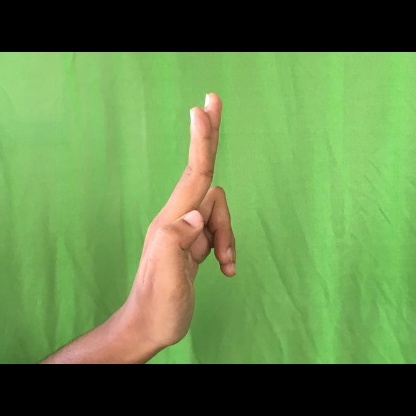
Mudra: Ardhapathaka